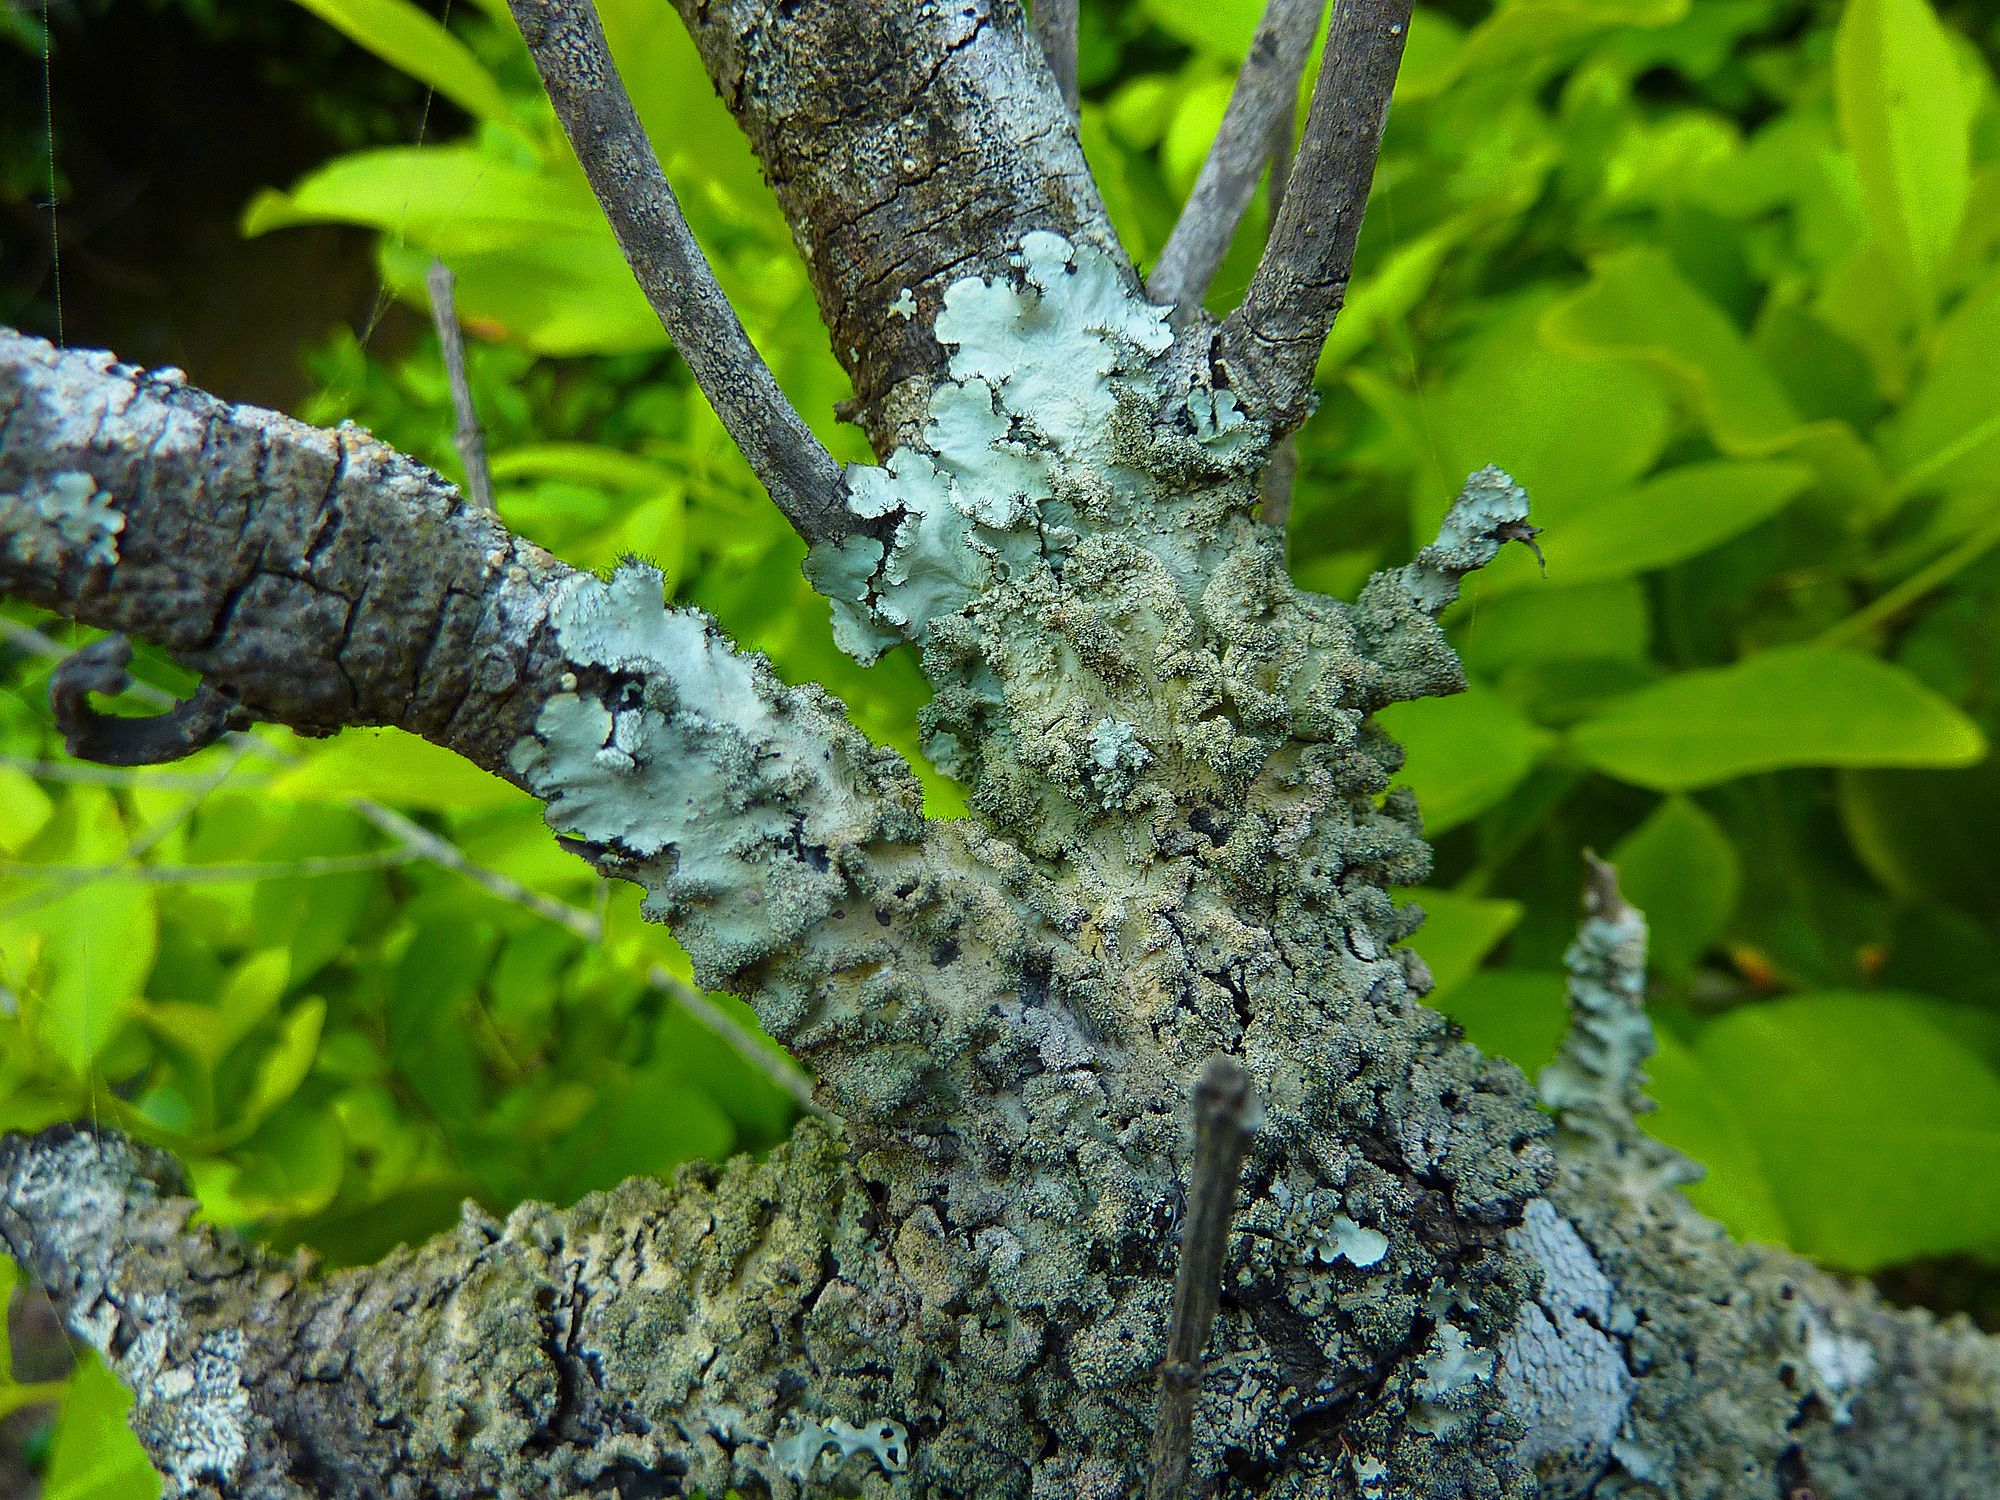
tree, nature, branch, plant, leaf, flower, wildlife, food, green, produce, macro, soil, flora, australia, greenleaves, lichen, longbeach, nsw, shrub, macro photography, flowering plant, woody plant, land plant